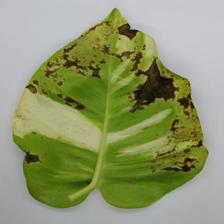
Label: Bacterial wilt disease